Pittsburgh Zoo & Aquarium

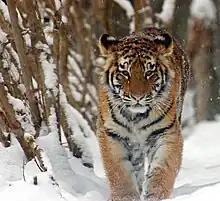
Amur tiger at the zoo

On August 8, 2006, the zoo's female Amur tiger, Toma, gave birth to a litter of three cubs. This is also a major accomplishment because Amurs are endangered, and every successful litter counts a great deal. Although one of the cubs died of a heart defect in September (a female named Nadya), the other two are healthy and doing well. The surviving cubs are a male named Petya and a female named Mara.